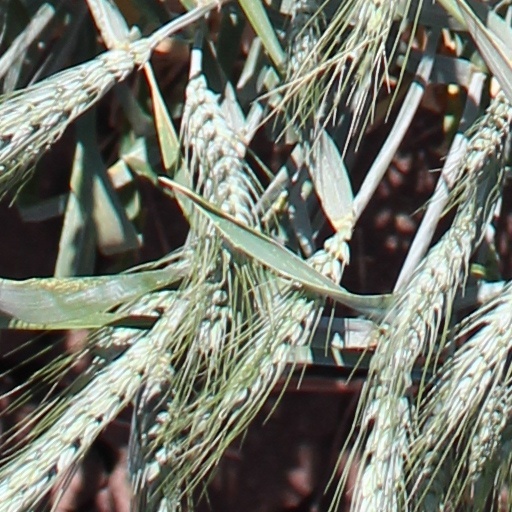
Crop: wheat